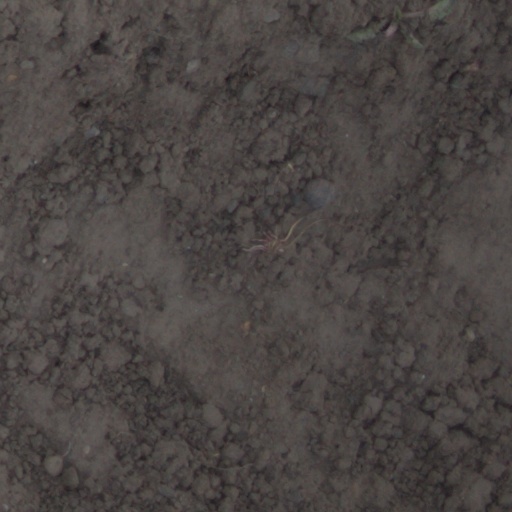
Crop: wheat